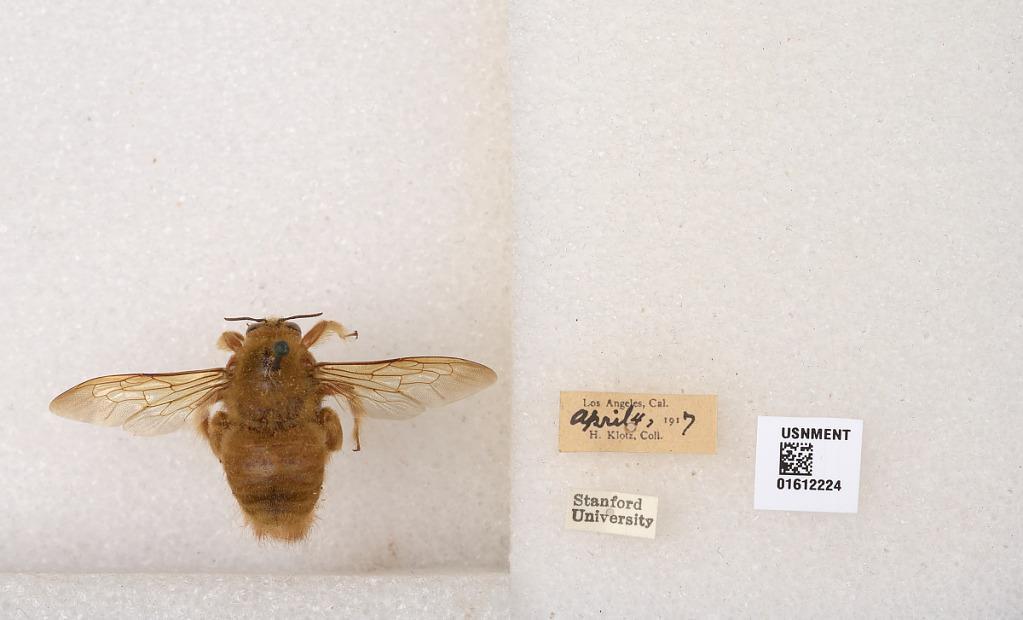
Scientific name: Xylocopa
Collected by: H. Klotz
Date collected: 1917-4-4
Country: United States
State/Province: California
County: Los Angeles
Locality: Los Angeles
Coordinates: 34.0522, -118.244